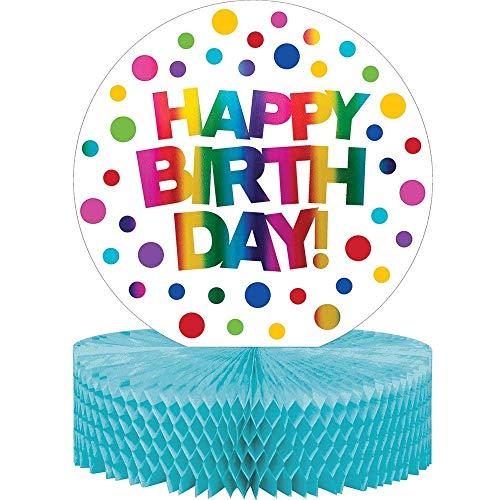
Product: Creative Converting 331789 Rainbow Foil Birthday Centerpiece 12" x 9", Mulitcolor
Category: Toys & Games | Party Supplies | Centerpieces
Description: Blue And Yellow Rainbow Foil Birthday Party Honeycomb Centerpiece.
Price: $5.50